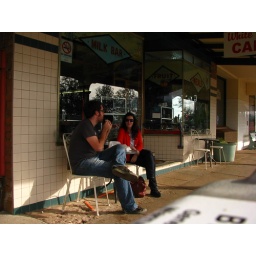
Day 2 of the Road Trip Extravaganza - eating a cheese toastie at the milk bar in Dunedoo.